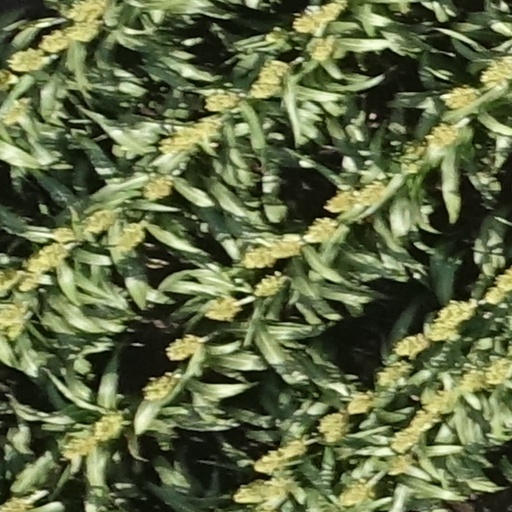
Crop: sorghum